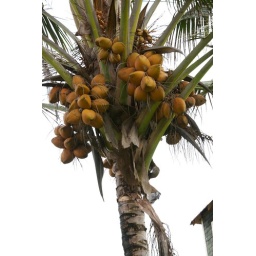
This cococut palm tree near the church in Keanae was loaded. I like the yellow and green colors together.